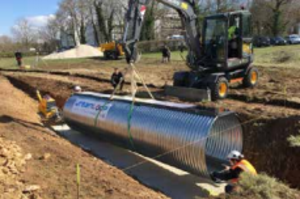
Pose de la première boucle à l'ENSEM
UrbanLoop est un projet français, débuté en 2017, de système de transport en commun urbain en site propre et entièrement automatisé.